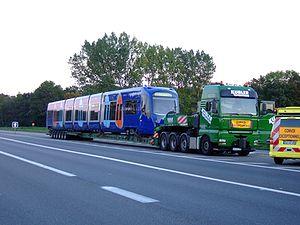
Tram-train U 25500 (constructeur Siemens AG, modèle Avento) pour la ligne T4 du tramway parisien.Livraison d'une des rames. Le convoi (composé de 2 rames) est en attente sur la RN 4 à Pontault Combault, Seine et Marne, France, Le parcours terminal se faisant de nuit.
Les États membres de l’Union européenne n'autorisent pas la circulation normale sur leur territoire de véhicules ou ensembles de véhicules pour le transport national de marchandises qui ne sont pas conformes aux caractéristiques indiquées à l’annexe I de la directive européenne 96/53/CE fixant pour certains véhicules routiers, les dimensions maximales autorisées en trafic national et international et les poids maximaux autorisés en trafic international. Chaque État membre transpose en droit interne ces dispositions essentielles.
La ligne 4 du tramway d'Île-de-France est une ligne du tramway d'Île-de-France exploitée par la SNCF reliant Aulnay-sous-Bois d'une part, et Montfermeil d'autre part, à Bondy, dans le département de la Seine-Saint-Denis. Elle est longue de 12,6 kilomètres et se sépare en deux branches.
La ligne de Bondy à Aulnay-sous-Bois, parfois surnommée ligne des Coquetiers, est une ligne ferroviaire de la Seine-Saint-Denis, en Île-de-France, d'une longueur de huit kilomètres. Ouverte en 1875, elle est depuis 2006, parcourue par les rames de la ligne 4 du tramway d'Île-de-France. Elle constitue la ligne nᵒ 958 000 du réseau ferré national.